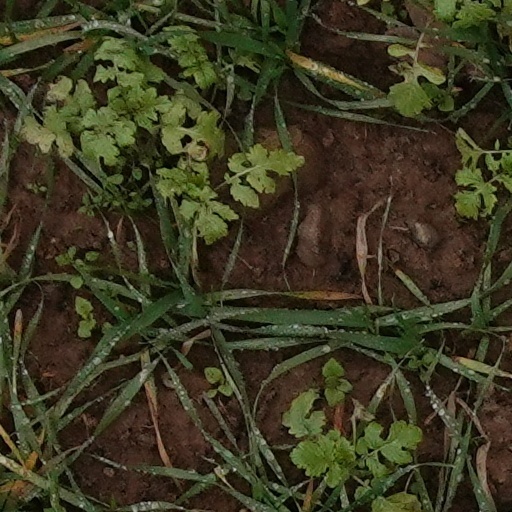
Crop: wheat